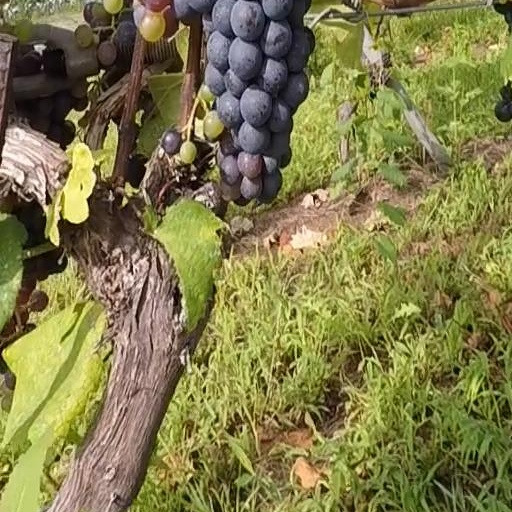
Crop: grape